Gramat station

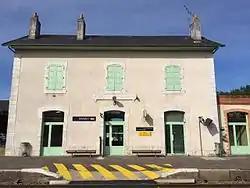
Gramat station building

Gramat is a railway station in Gramat, Occitanie, France. The station is on the Brive-Toulouse (via Capdenac) railway line. The station is served by Intercités de nuit (night train) and TER (local) services operated by SNCF.